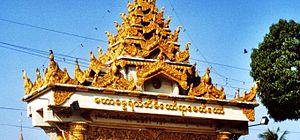
Portail d'entrée d'une pagode située Myoma Kyaung Rd. à Yangon
L'écriture birmane est un alphasyllabaire aux formes arrondies, utilisé en Birmanie pour l'écriture du birman. Quelques autres langues utilisent une partie des aspects et des lettres de l'écriture birmane, comme le môn, le shan, le s'gaw karen, le pwo karen occidental et oriental, et elle a aussi été utilisée pour la transcription des langues pali et sanskrit.